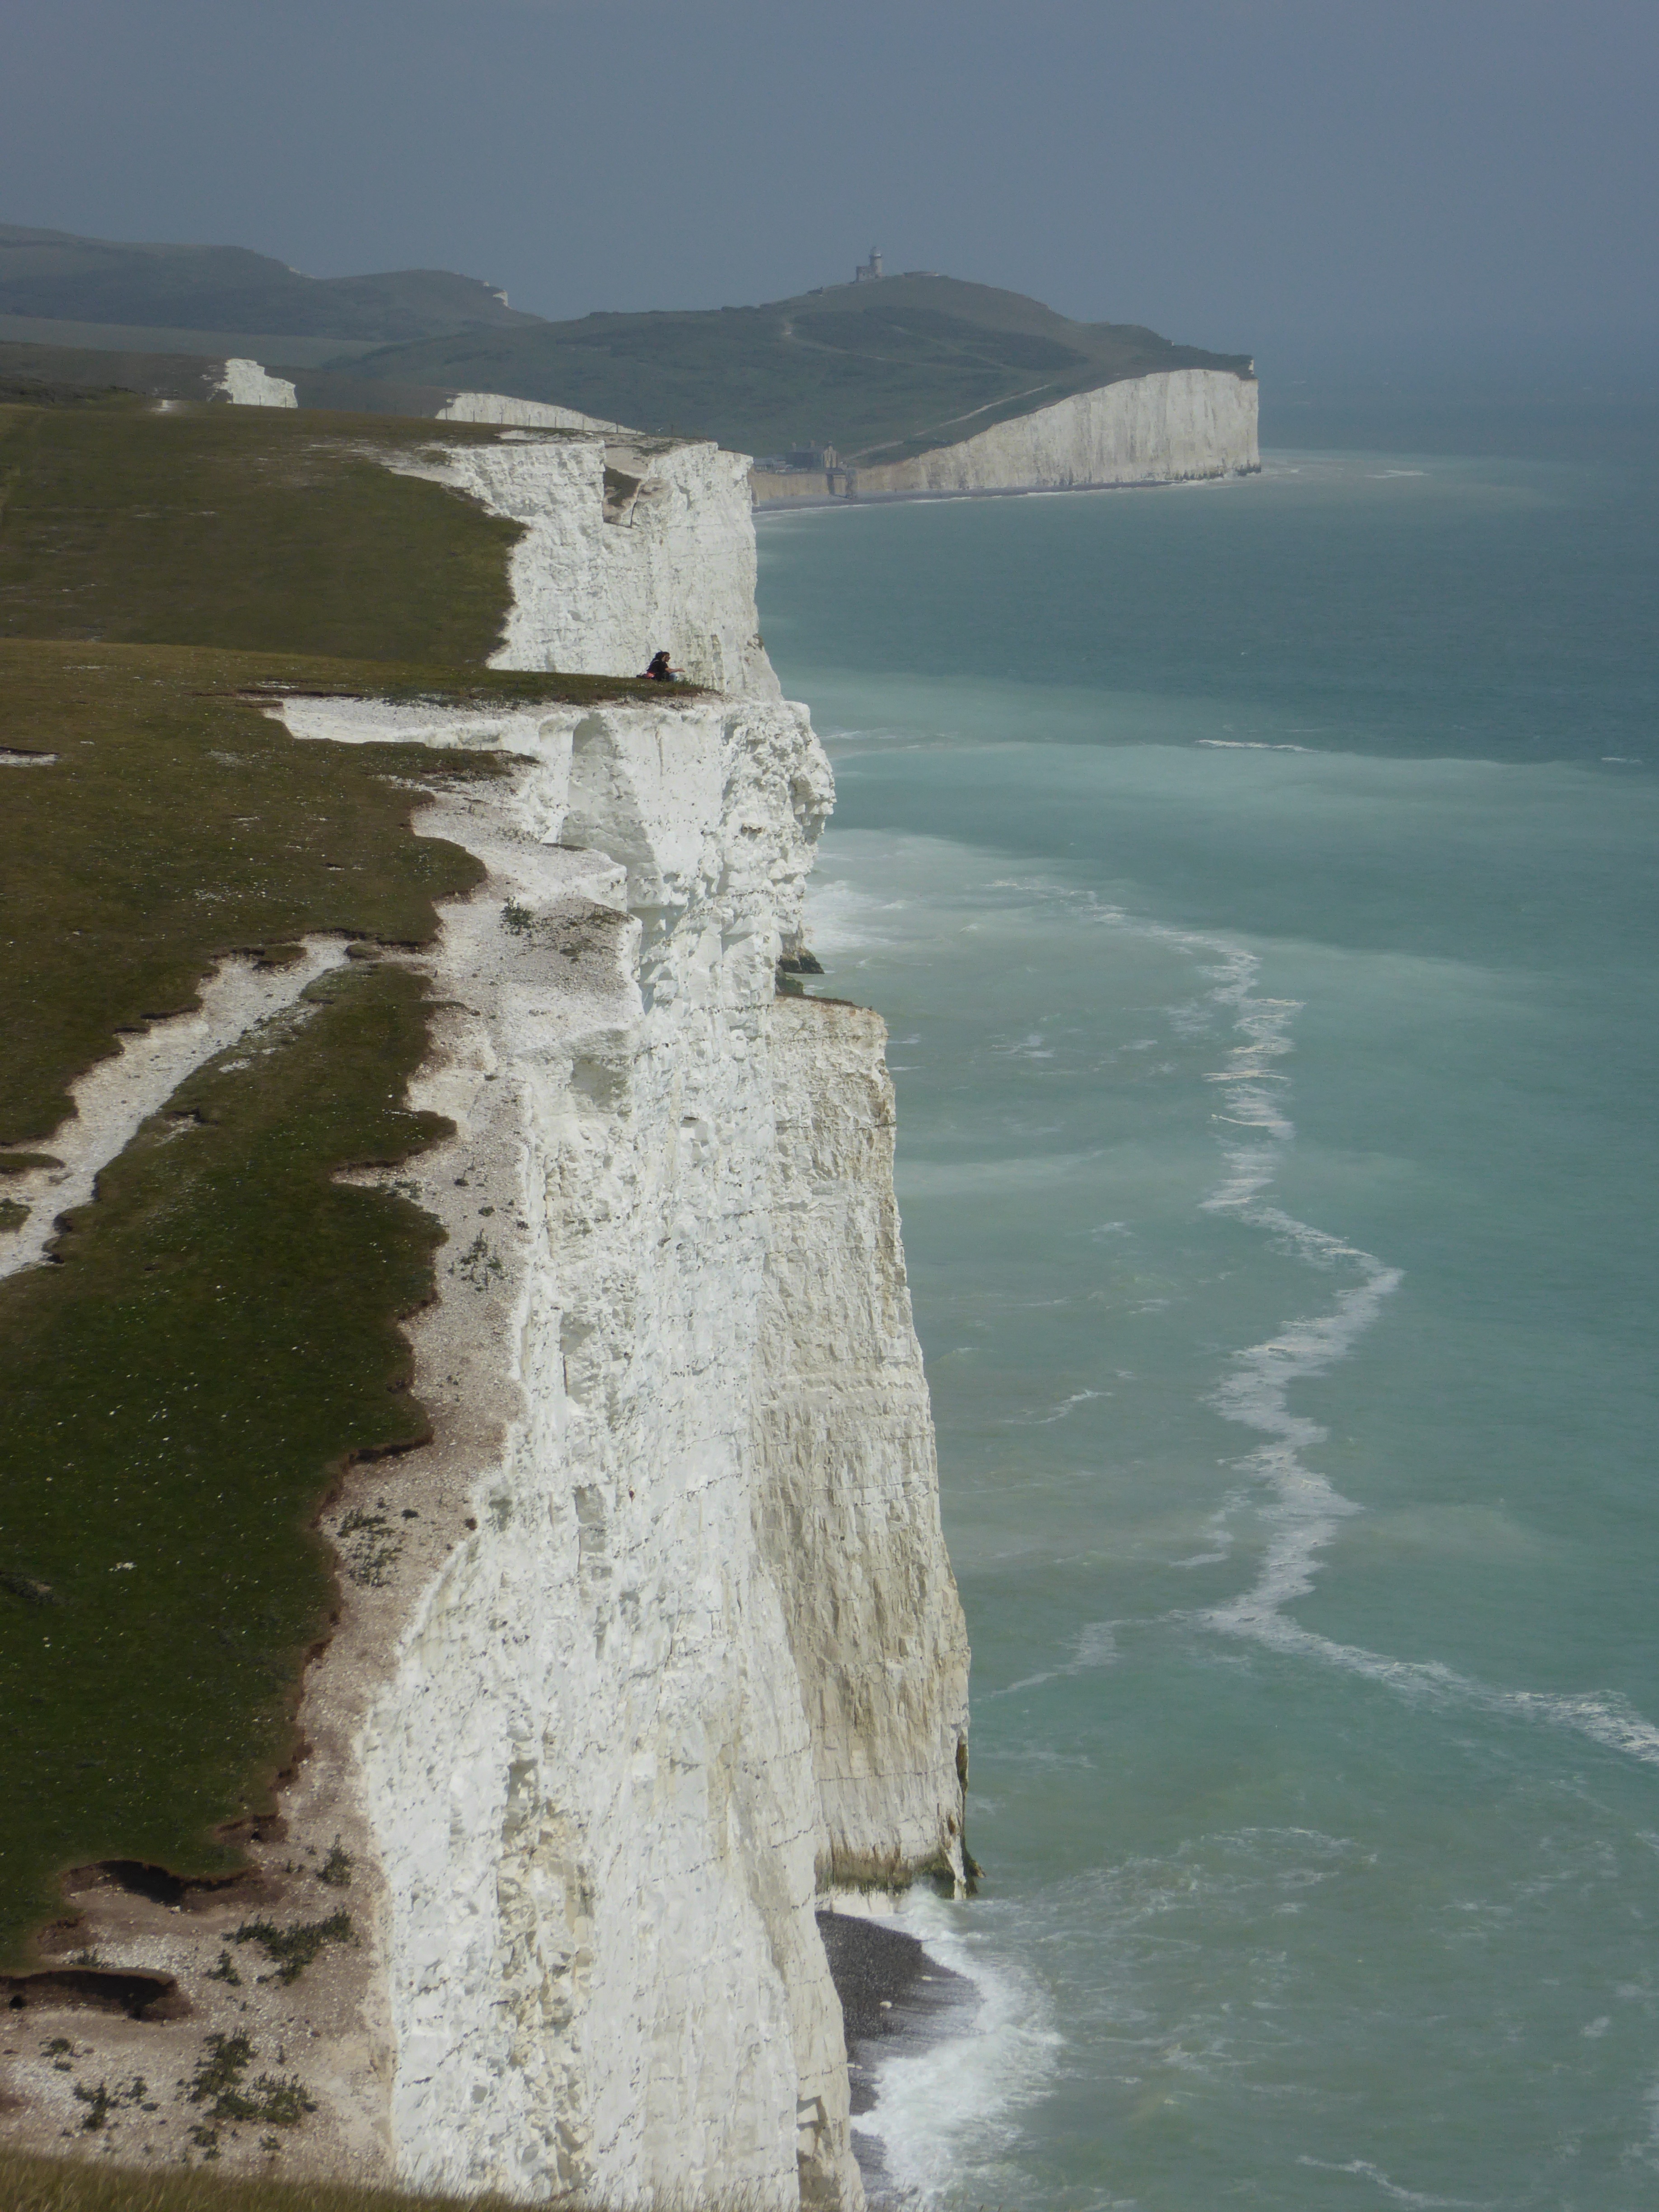
beach, landscape, sea, coast, water, rock, ocean, shore, wave, formation, cliff, reflection, tower, bay, stack, terrain, body of water, uk, cape, seven sisters